A Midsummer Night's Dream

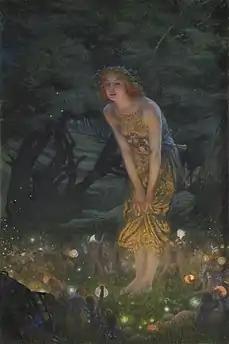
"Midsummer Eve" by Edward Robert Hughes c. 1908

Maurice Hunt, former Chair of the English Department at Baylor University, writes of the blurring of the identities of fantasy and reality in the play that make possible "that pleasing, narcotic dreaminess associated with the fairies of the play". By emphasising this theme, even in the setting of the play, Shakespeare prepares the reader's mind to accept the fantastic reality of the fairy world and its happenings. This also seems to be the axis around which the plot conflicts in the play occur. Hunt suggests that it is the breaking down of individual identities that leads to the central conflict in the story. It is the brawl between Oberon and Titania, based on a lack of recognition for the other in the relationship, that drives the rest of the drama in the story and makes it dangerous for any of the other lovers to come together due to the disturbance of Nature caused by a fairy dispute. Similarly, this failure to identify and to distinguish is what leads Puck to mistake one set of lovers for another in the forest, placing the flower's juice on Lysander's eyes instead of Demetrius'.